1993 British Touring Car Championship

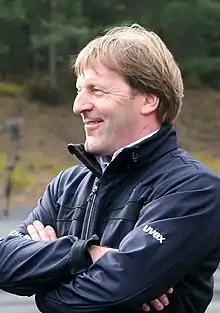
Joachim Winkelhock, the 1993 British Touring Car Champion.

The 1993 Auto Trader RAC British Touring Car Championship season was 36th British Touring Car Championship (BTCC) season.